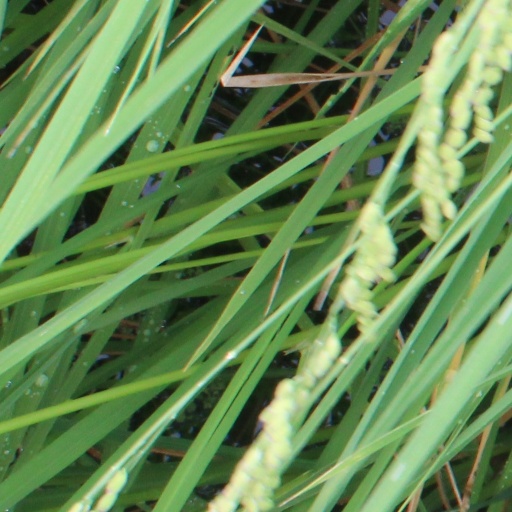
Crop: rice